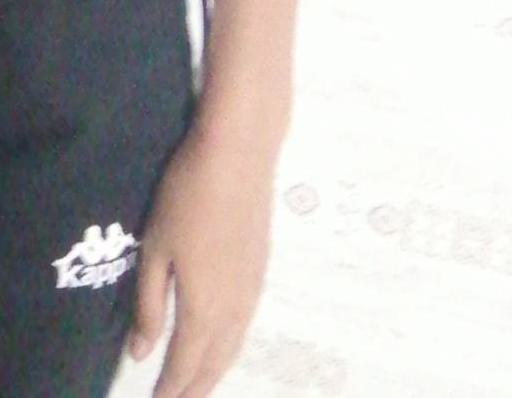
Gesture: no_gesture